Chinese government response to COVID-19

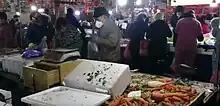
Wuhan residents buying vegetables at a market after the lockdown was announced

On 23 January 2020, a cordon sanitaire on travel in and out of Wuhan was imposed in an effort to stop the spread of the virus out of Wuhan. Flights, trains, public buses, the metro system, and long-distance coaches were suspended indefinitely. Large-scale gatherings and group tours were also suspended. By 24 January 2020, a total of 15 cities in Hubei, including Wuhan, were placed under similar quarantine measures.